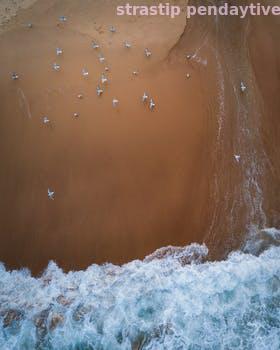
Label: Watermark